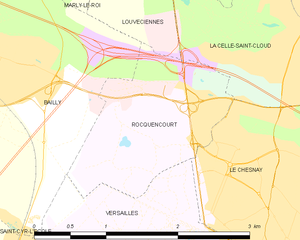
Carte des communes françaises Rocquencourt